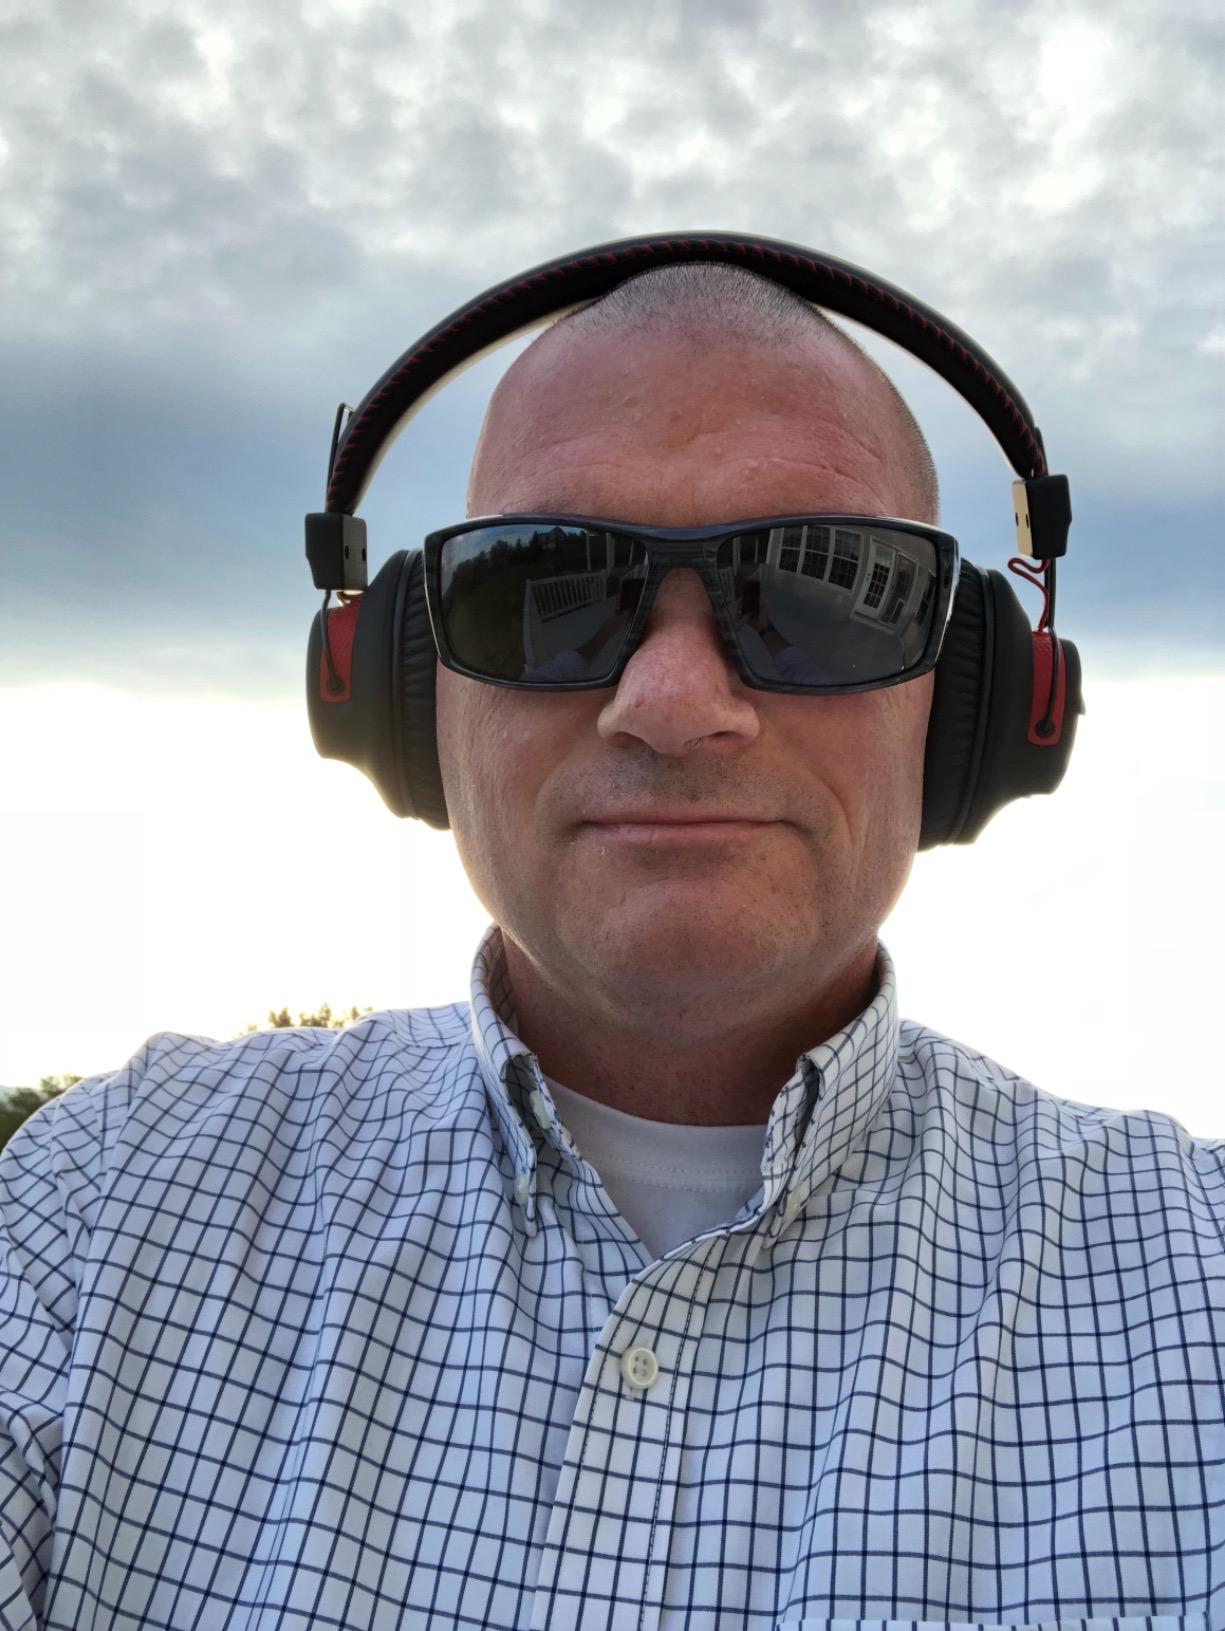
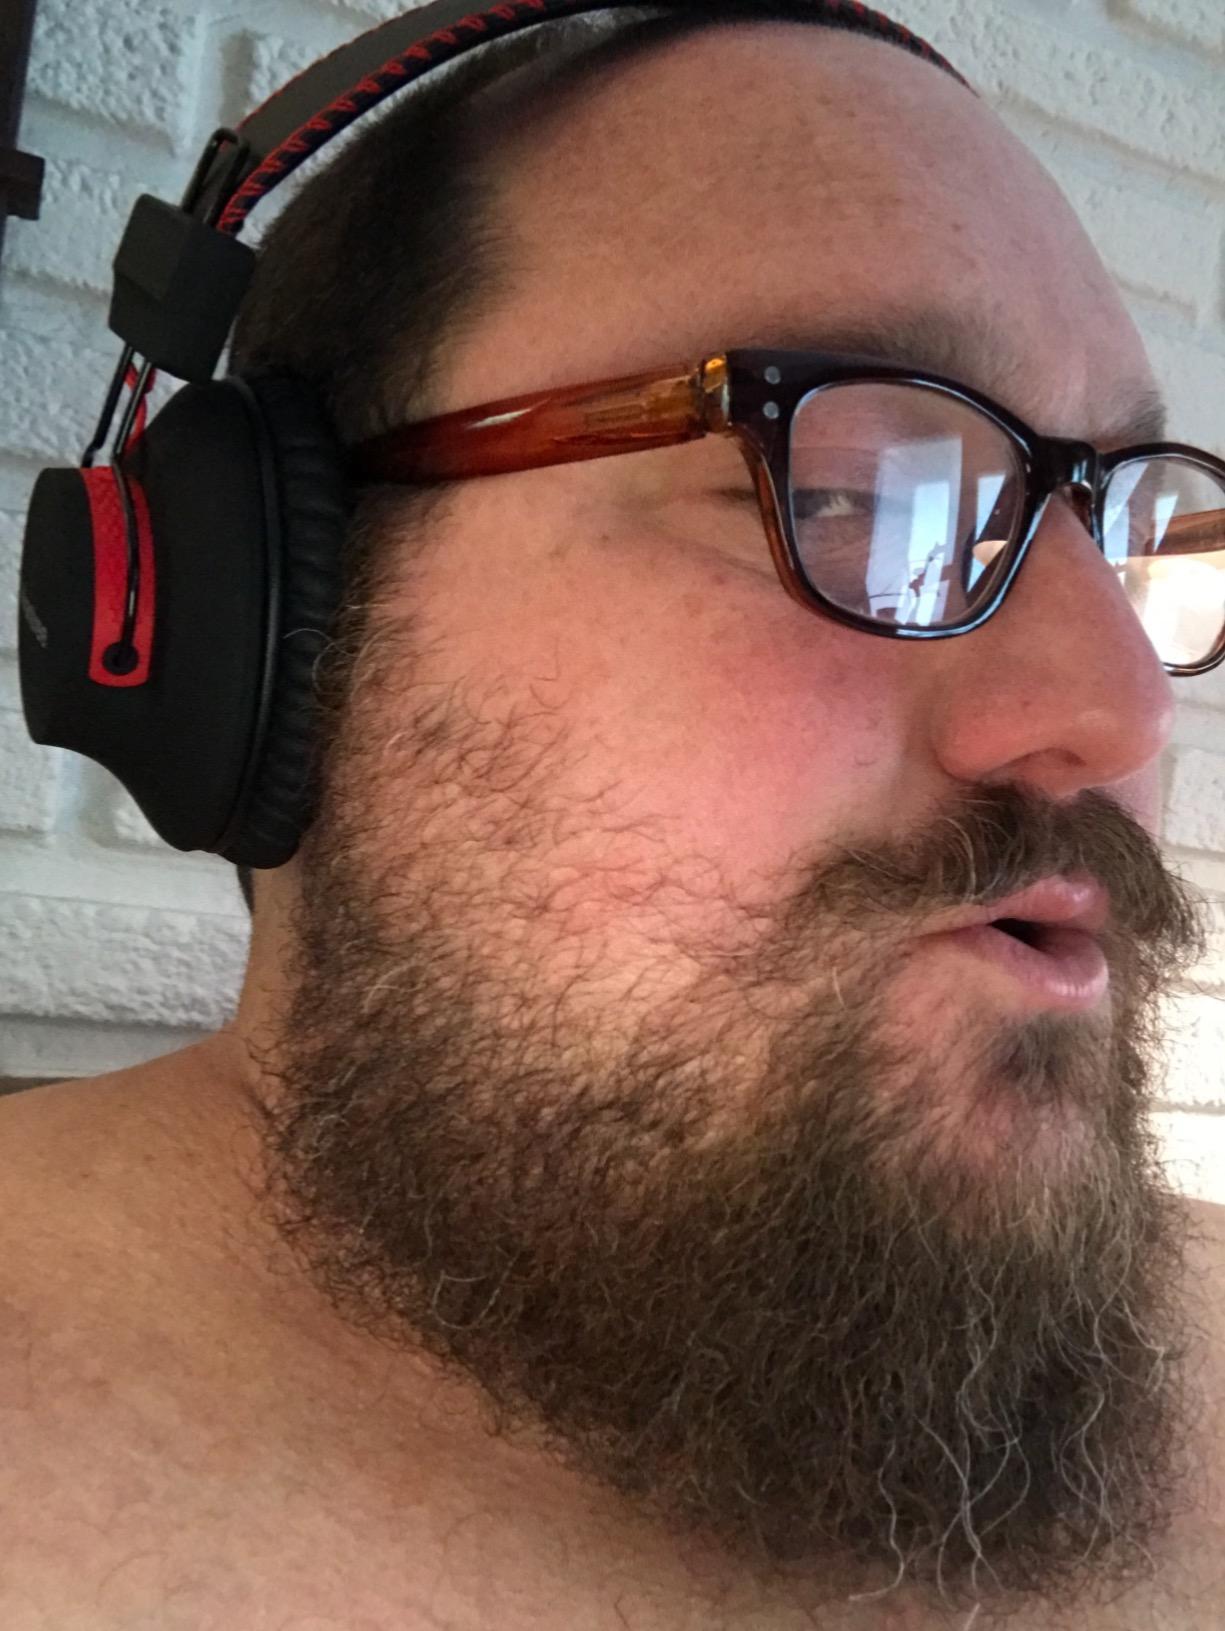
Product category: headphones
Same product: yes